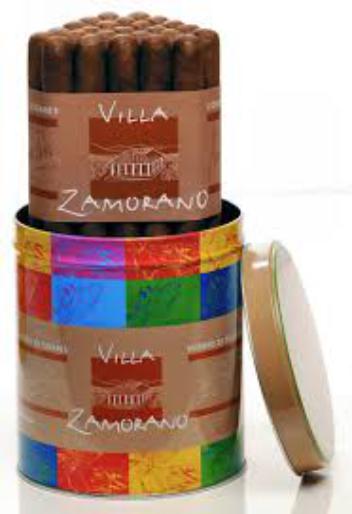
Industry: Necessities